Chuvash language

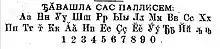
Yakovlev's revised alphabet

The modern Chuvash alphabet was devised in 1873 by school inspector Ivan Yakovlevich Yakovlev.